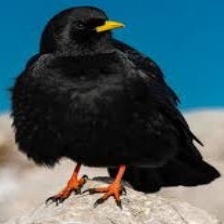
Species: ALPINE CHOUGH
Scientific name: PYRRHOCORAX GRACULUS